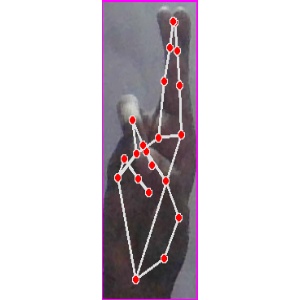
अक्षर: र